Museo Nacional de las Intervenciones

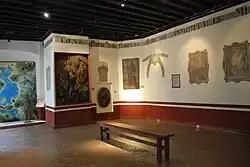
Exhibition room

The church associated with the monastery still maintains its original function but the rest of the complex today is a museum with two focuses. The first floor is dedicated to the history and daily life of the Franciscan Deiguina order, which occupied the site for more than 300 years. The upper floor is dedicated to recalling the various military conflicts that have taken place in Mexican territory.